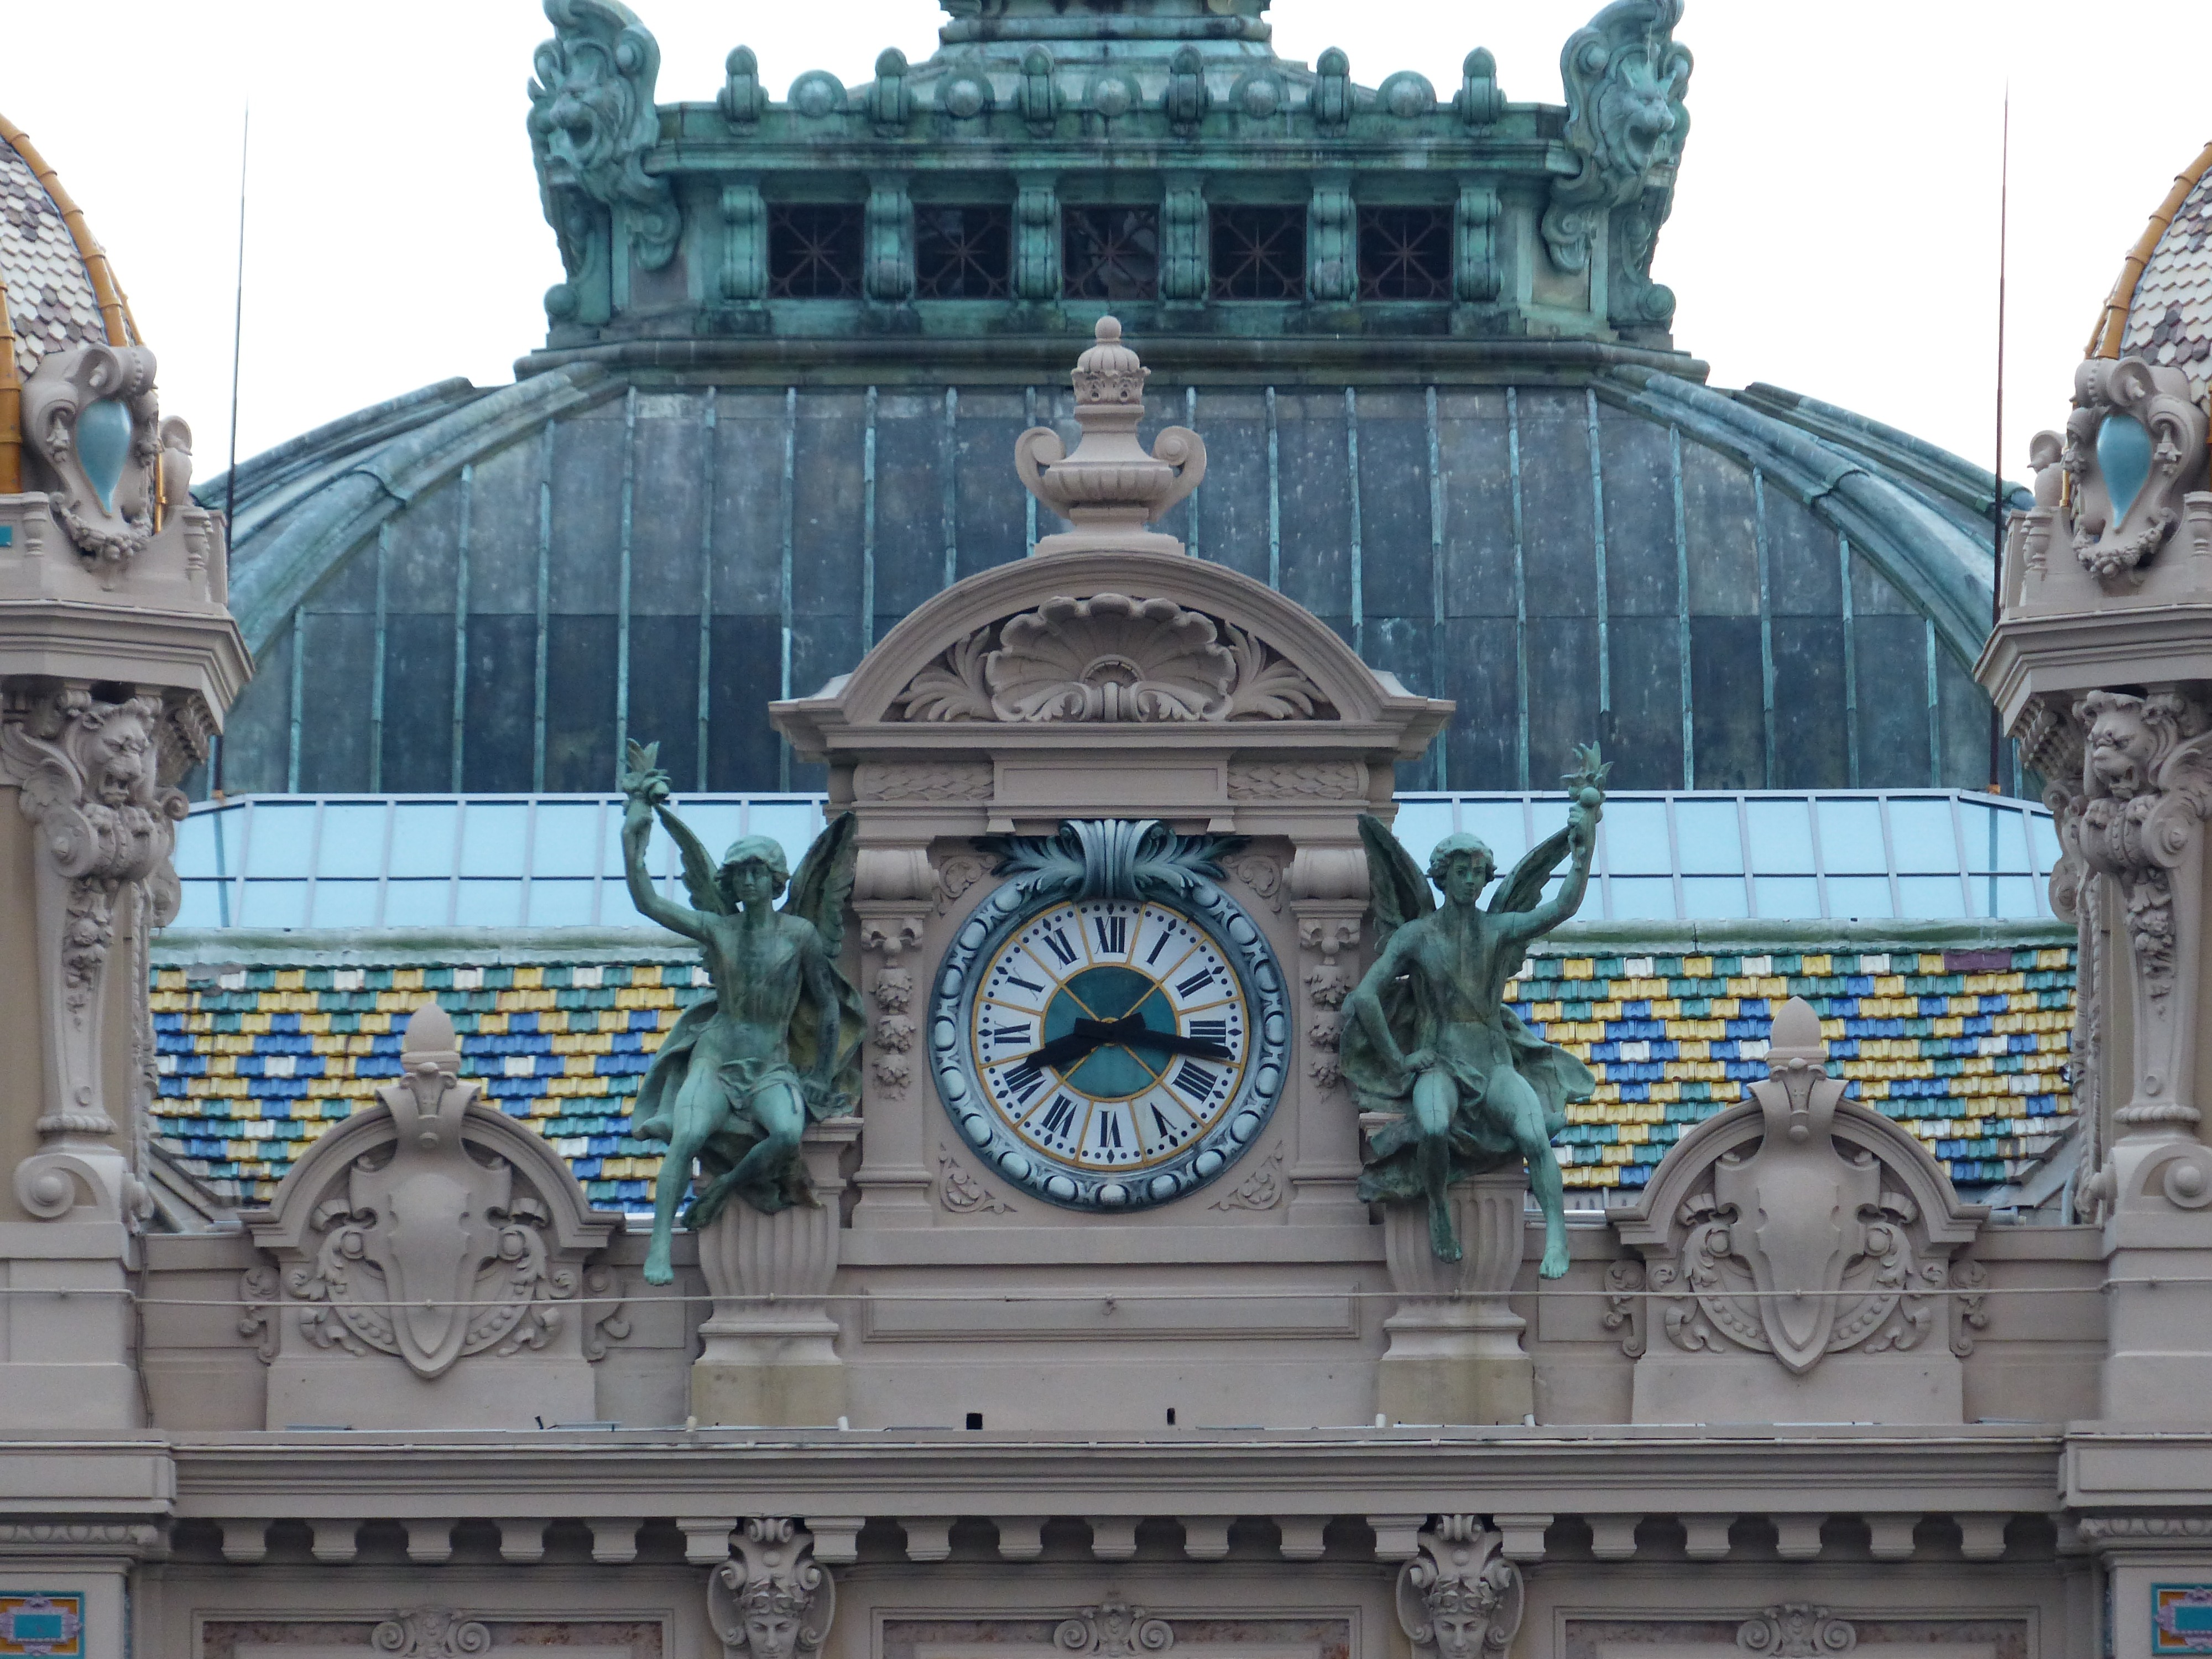
architecture, clock, roof, building, monument, statue, arch, landmark, facade, cathedral, place of worship, district, synagogue, monaco, basilica, dome, casino, figures, metropolis, monte carlo, game bank